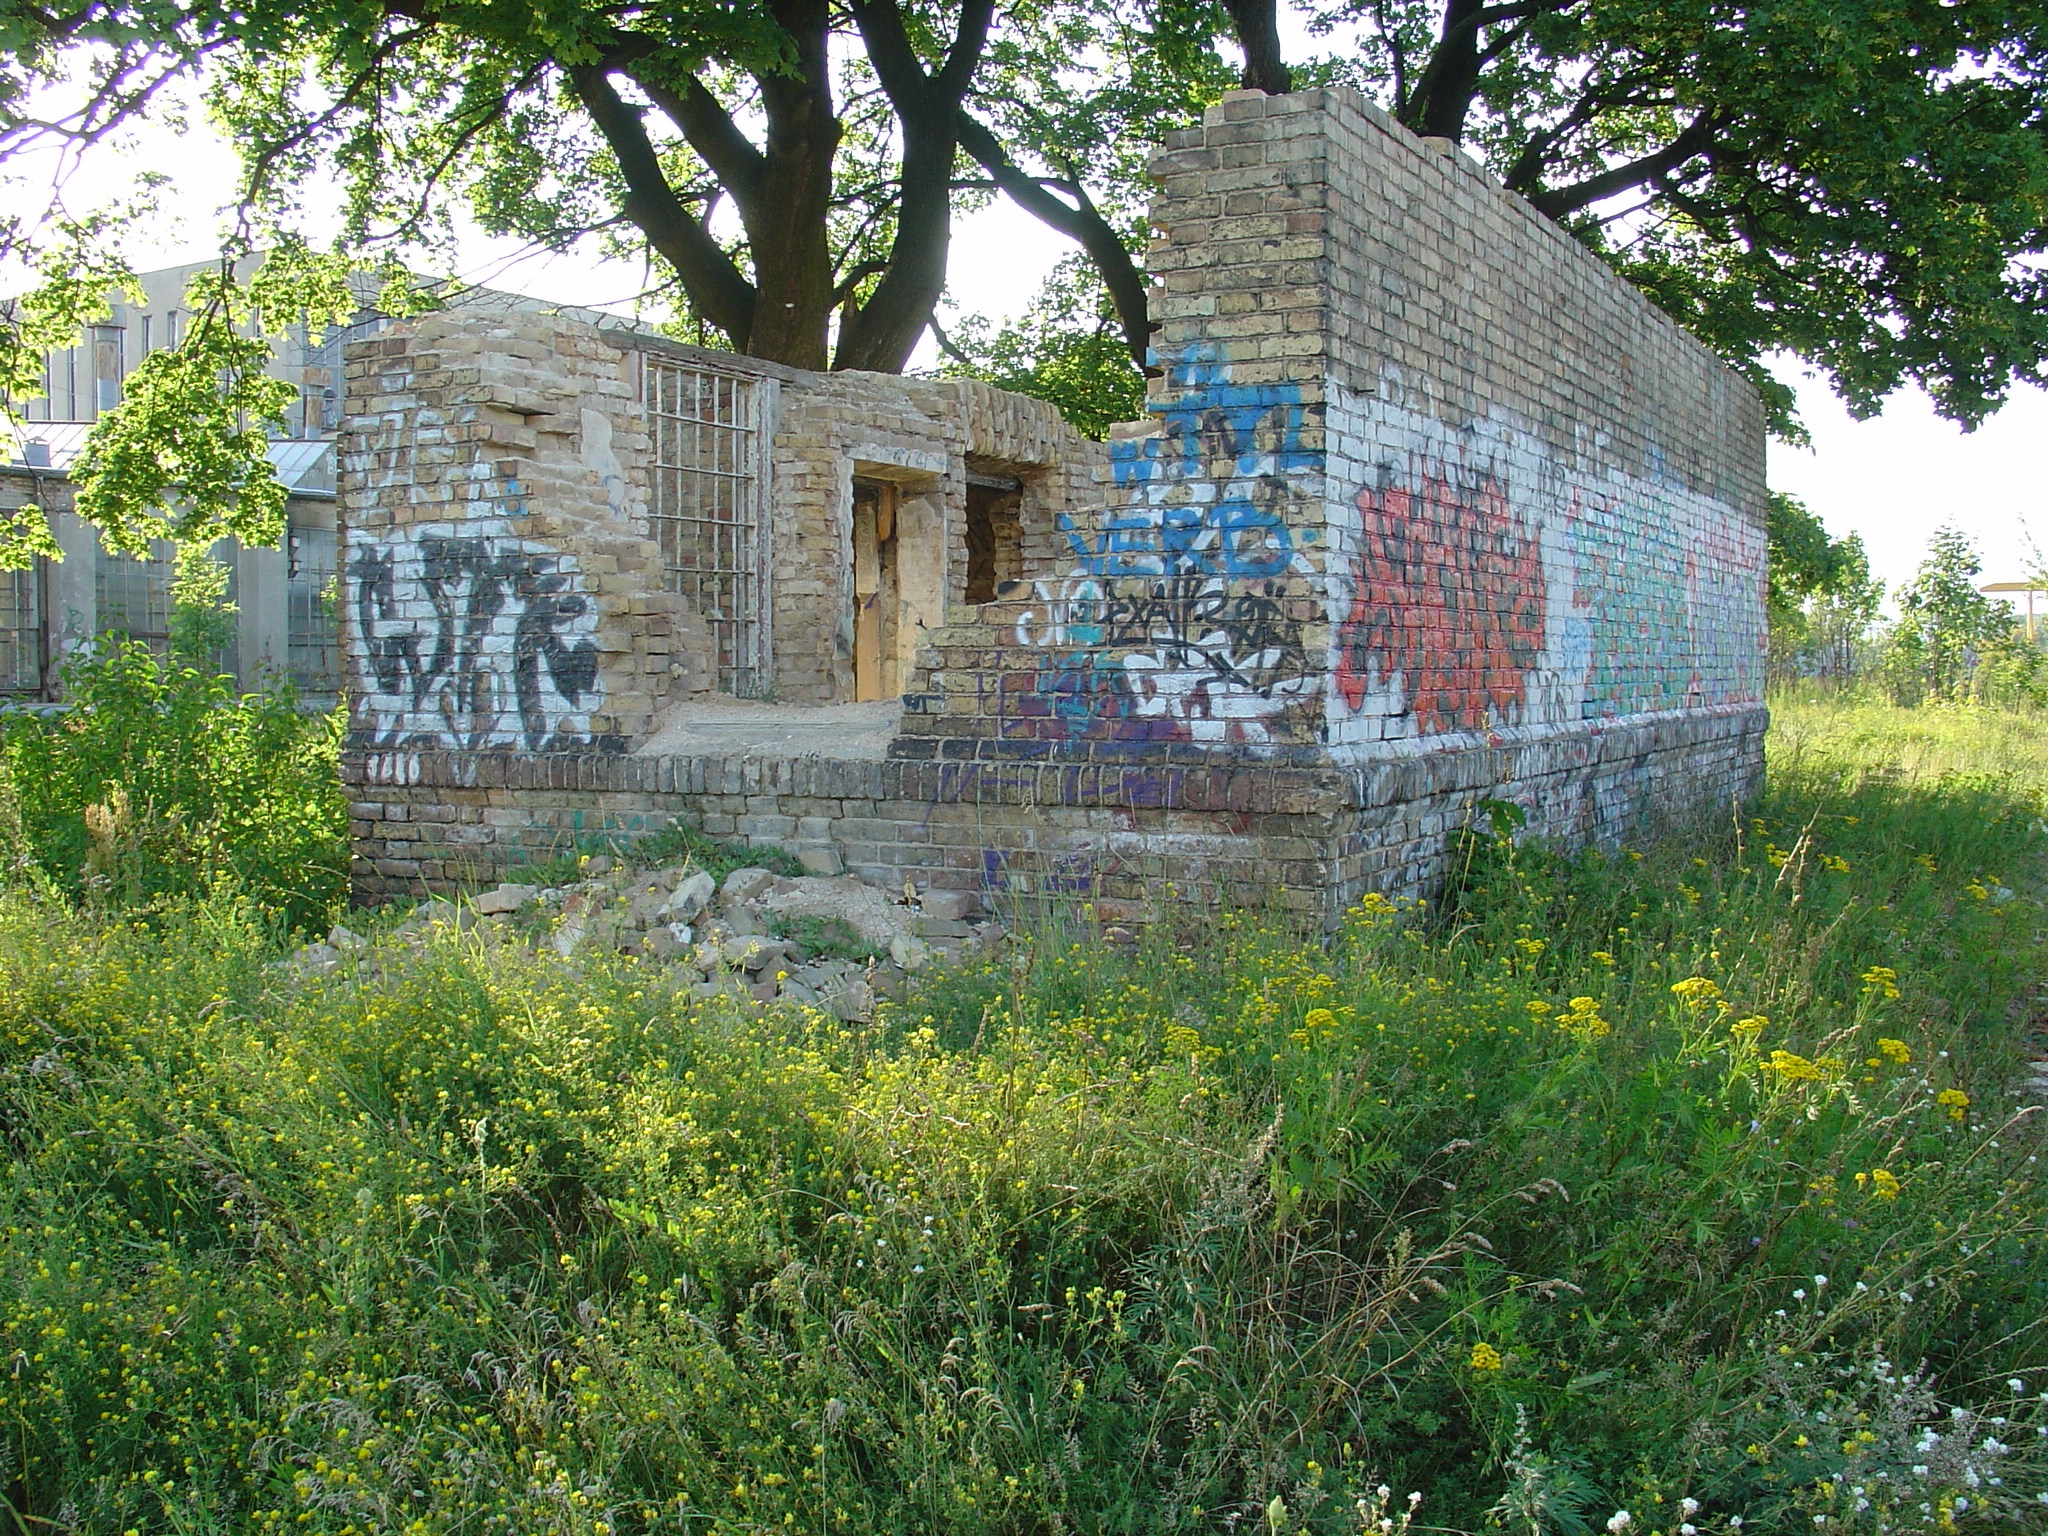
tree, house, building, cottage, park, chapel, garden, ruins, estate, lake dusia, rural area, the ruins of the